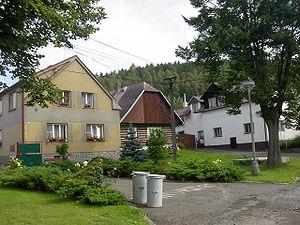
Těškov est une commune du district de Rokycany, dans la région de Plzeň, en République tchèque. Sa population s'élevait à 301 habitants en 2018.